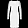
Label: Dress